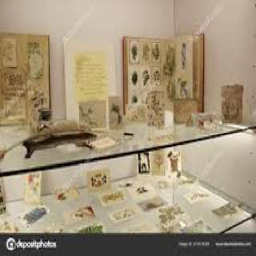
Liechtenstein PostalMuseum